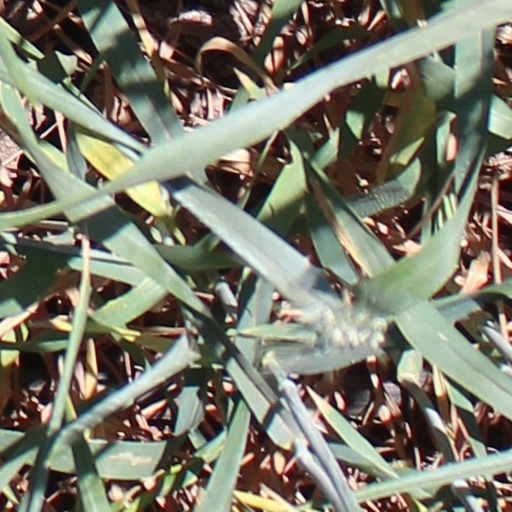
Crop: wheat